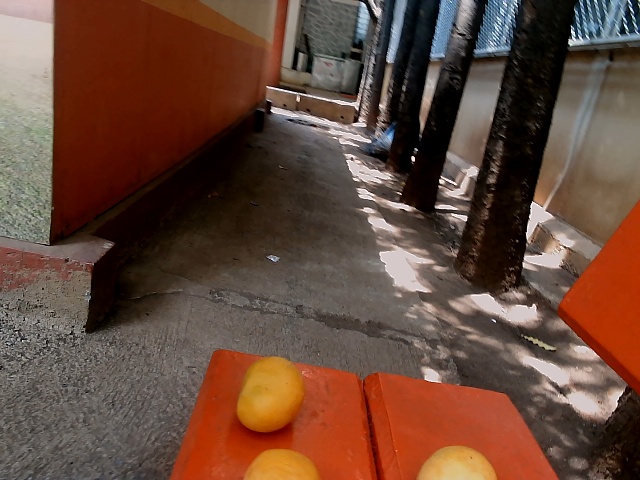
Label: Ripe_Mango